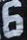
Number: 6